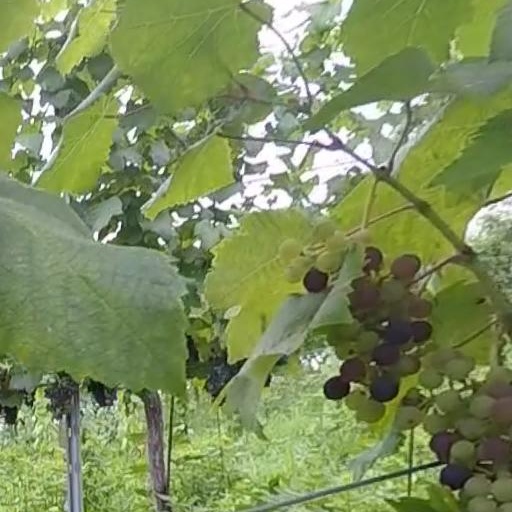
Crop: grape